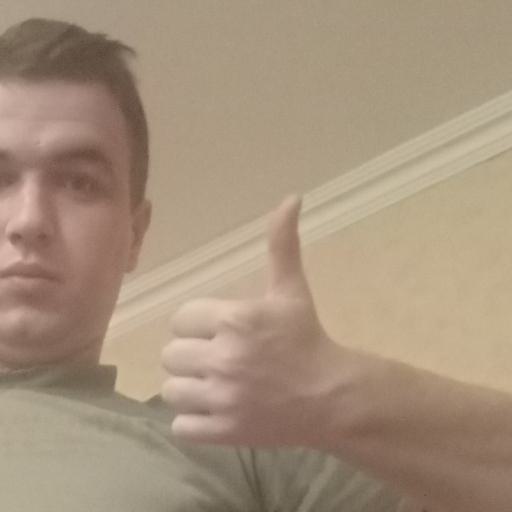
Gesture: like